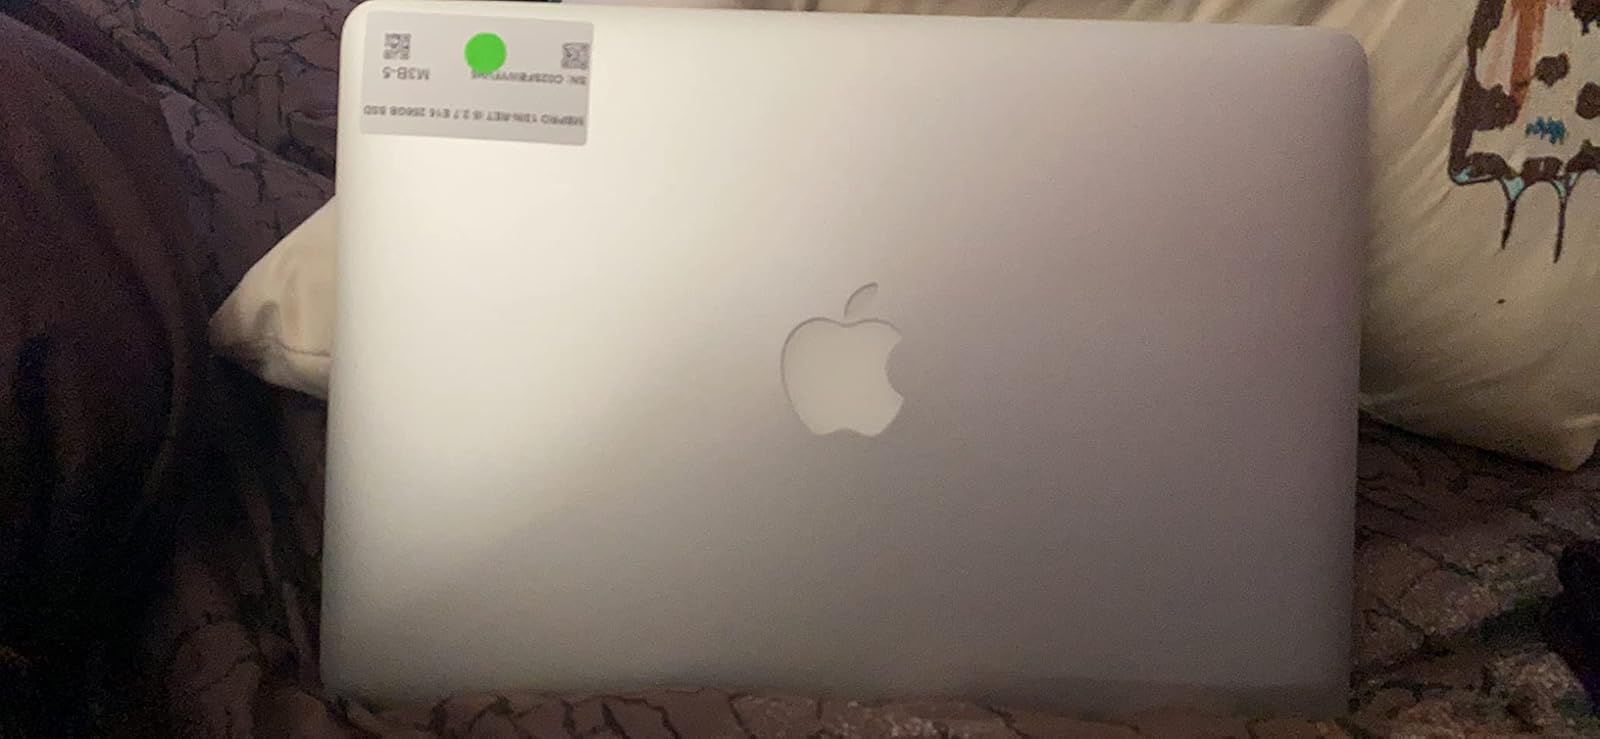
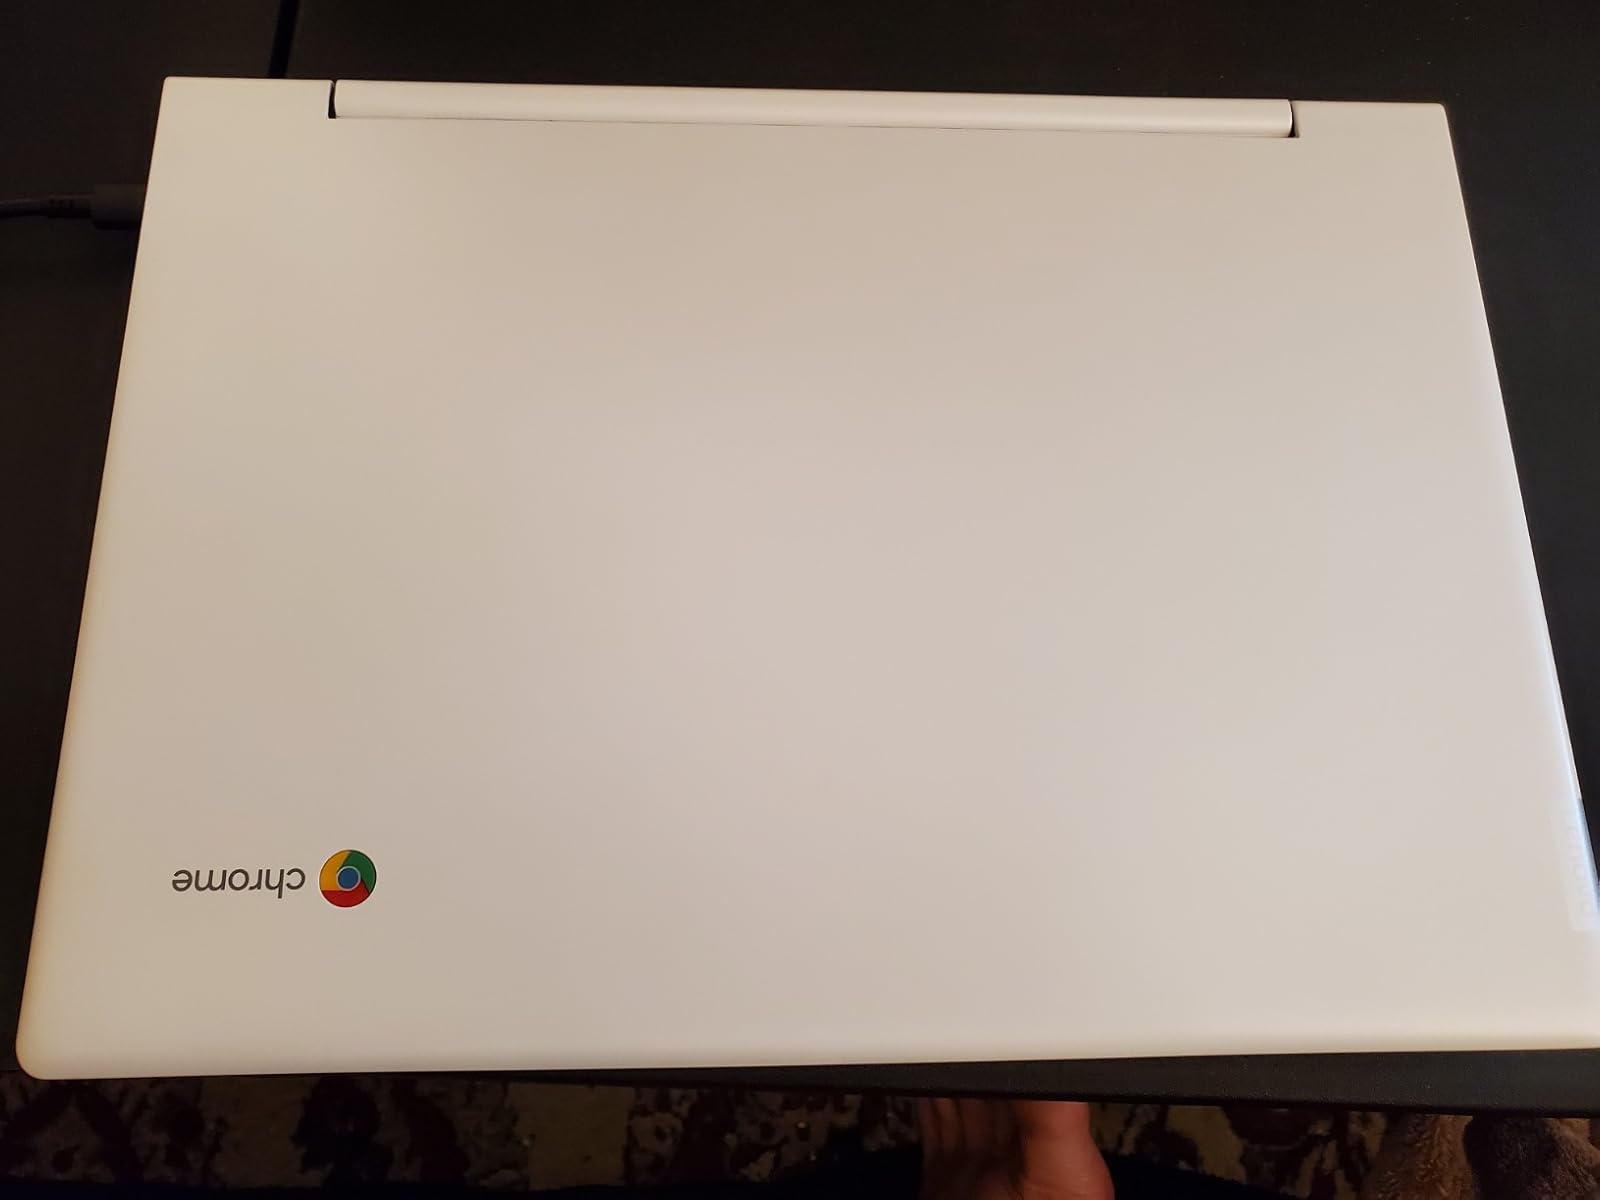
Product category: laptop
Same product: no